Dakota Hotels

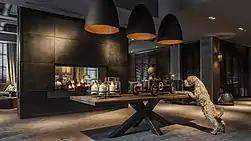
The Lobby in Dakota Manchester.

A third hotel and the first city centre location was opened on West Regent Street in Glasgow in 2016 followed by a fourth on Greek street in Leeds in early 2017.